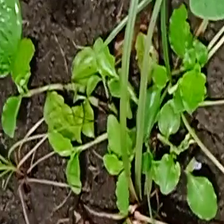
Weed species: Kena_(Commplina_benghalensio)